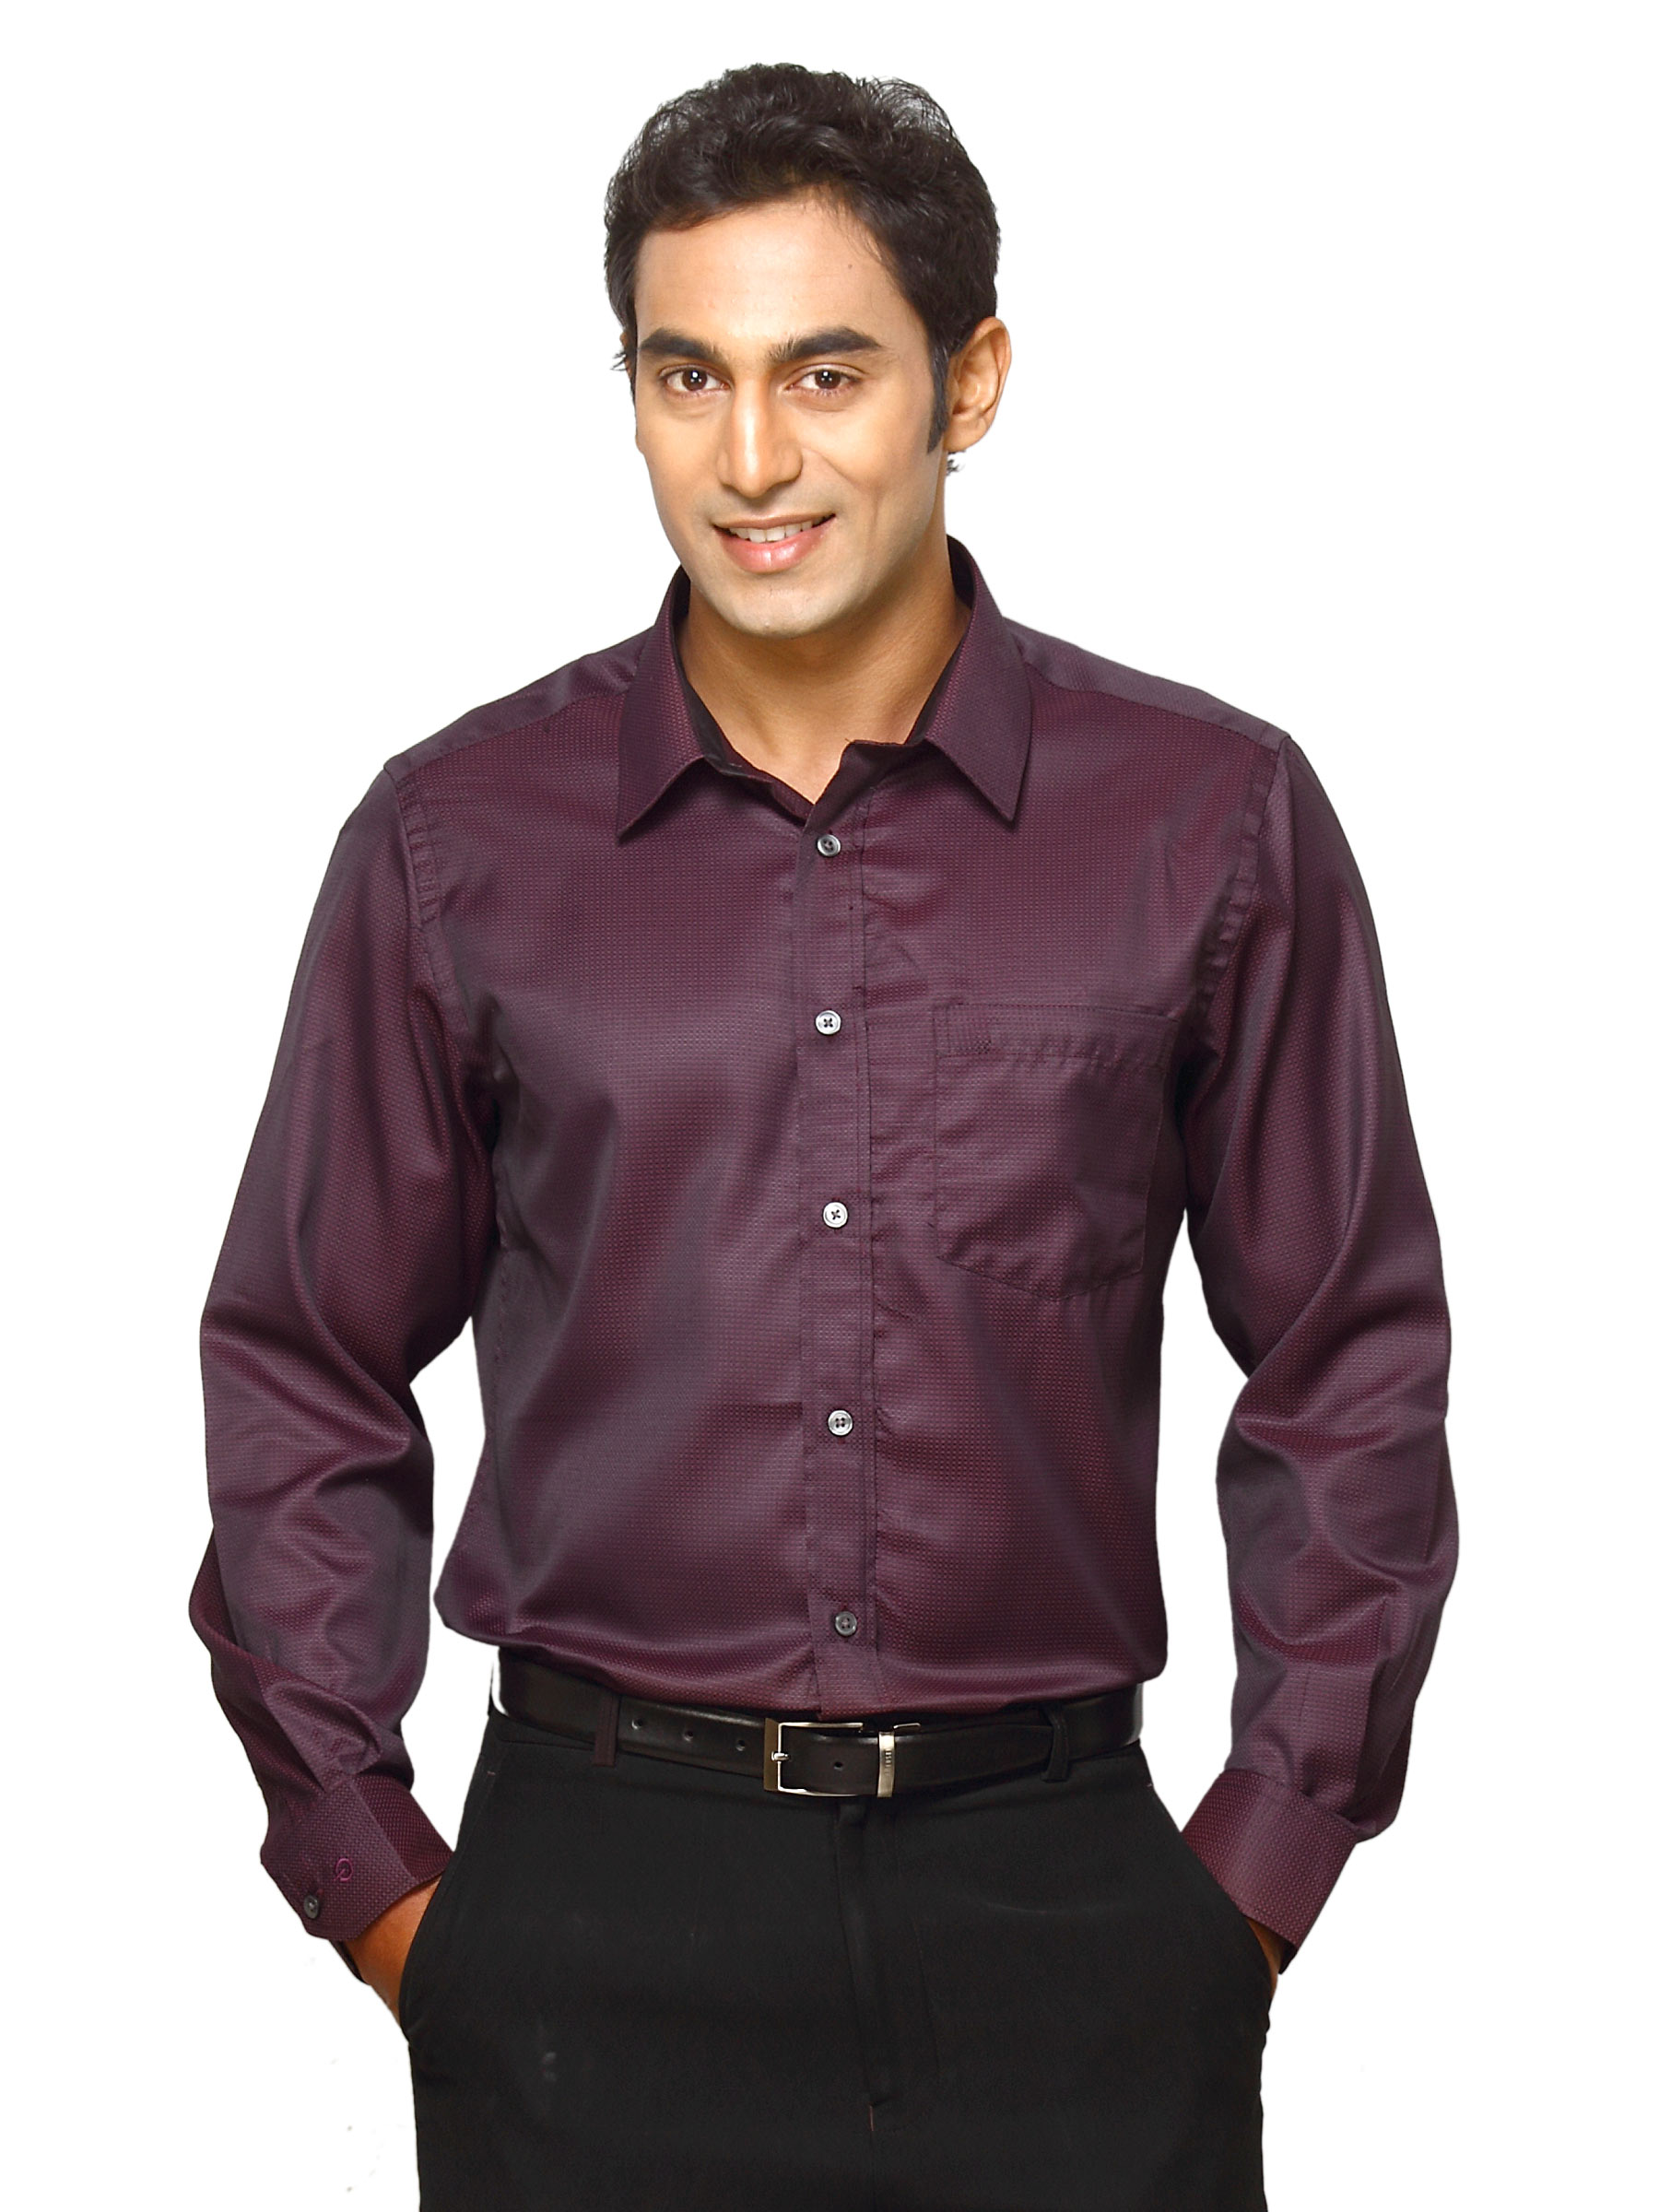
Indigo Nation Men Bling Technification Purple Shirts
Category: Apparel / Topwear / Shirts
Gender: Men
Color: Maroon
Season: Fall 2011
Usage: Casual